1981 Indianapolis 500

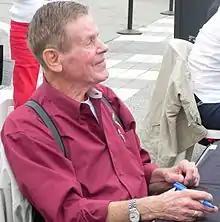
Bobby Unser finished first but was penalized after the race for an infraction, and was dropped to second place in the official results. His victory was reinstated on October 9.

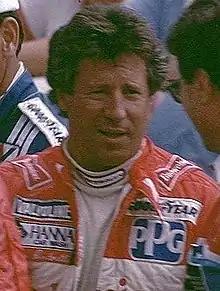
Mario Andretti finished second, but was declared the winner after Bobby Unser's penalty was issued. Andretti was returned to second on October 9 when Unser's victory was reinstated.

Shortly after the race was over, rumblings over a possible protest or penalty were beginning to surface around the garage area. Andretti's team Patrick Racing, as well as other drivers, were voicing complaints over Bobby Unser passing cars under the yellow on lap 149. Word of the incident reached chief race steward Thomas W. Binford by mid-evening. At the time, it was the policy of USAC to post official results for the Indianapolis 500 at 8 a.m. the morning after the race, and that any protest of that result could be filed after the race results were posted. In a taped interview with Chris Economaki three hours after the race ended, Binford announced that he would be reviewing the video of lap 149 with the board overnight and that based on what he saw, Unser was likely to get penalized for the passes.